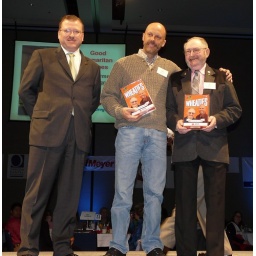
Doc Harms and Clay Baggerly helped to save the life of a little girl in a major car accident.